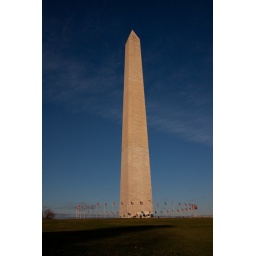
The colors in the photo are not enhanced. The sky was very blue, and the sun light was golden that early in the morning.